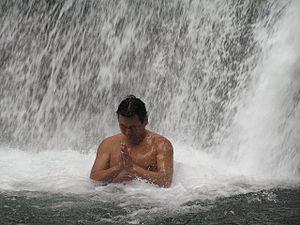
Sādhana ou parfois sādhanā signifie :